Hippodrome of Can Tunis

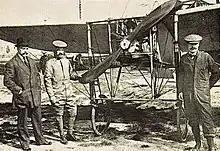
First airplane flight in Spain (1910), by French pilot Julien Mamet.

The hippodrome was an emblem of the bourgeoisie and the aristocracy of Barcelona at the end of the 19th century, from its opening in 1883 to 1896, developing steadily as it was very popular, especially among the wealthier classes, but with the arrival of the century, the show began to decline, which for a few years caused its owners to negotiate the rental of the facilities to various football teams, such as FC Barcelona and Club Español, who took their first steps there. With the proclamation of the Second Spanish Republic on 14 April 1931, gambling was banned. This caused the hippodrome to lose visitors until it closed for good in 1934.